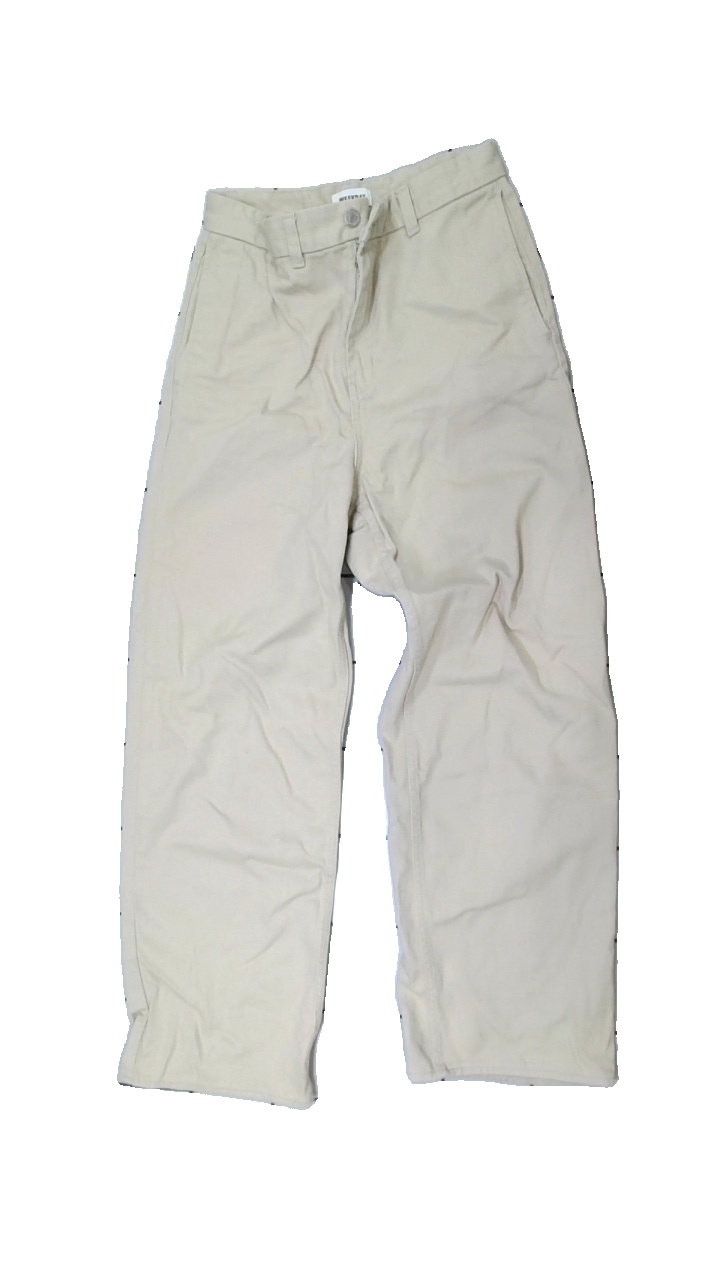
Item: Trousers (Unisex)
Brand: H&m
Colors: Beige
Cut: Regular
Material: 100% cotton
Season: All
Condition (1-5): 3
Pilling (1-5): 4
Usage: Reuse
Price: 50-100